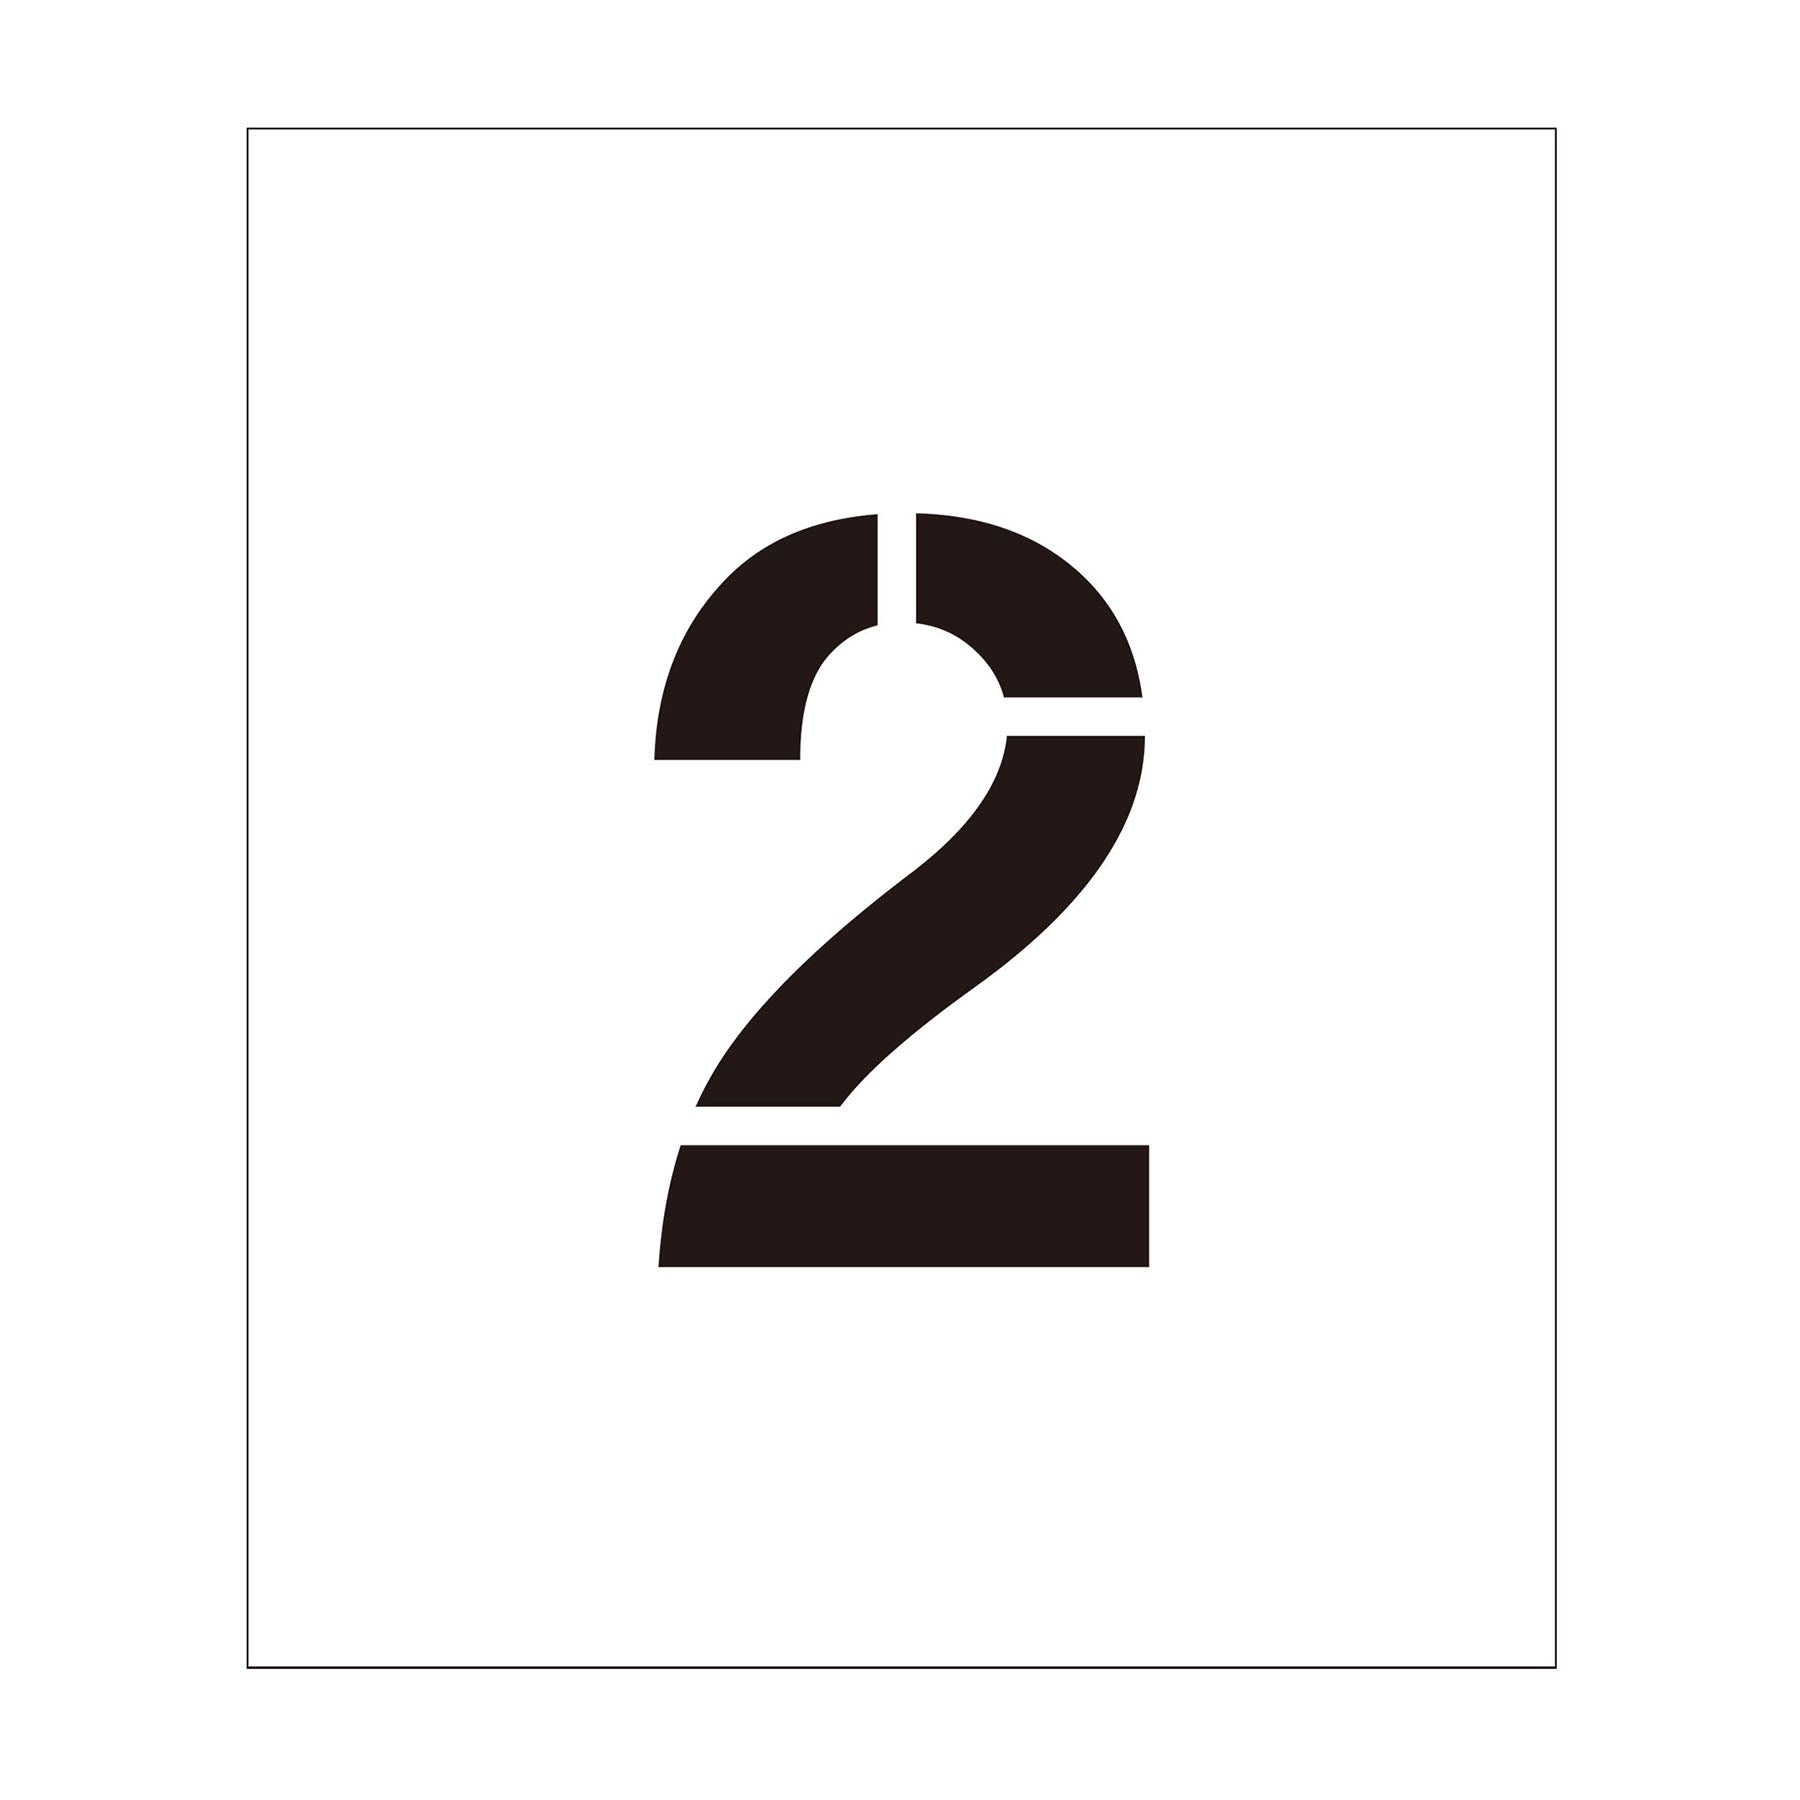
吹付けプレート　ステンシル　文字高３００　数字２　マグネット
Brand: GREEN CROSS-select 工事現場の安全対策用品なら
吹付けプレート ステンシル 文字高３００ マグネットは、マーキングスプレーを吹き付けて文字を表示する為のプレートです。 吹き付けるだけで文字を印字できます。 水性スプレー専用です。 やわらかいマグネット素材ですので曲げて曲面への吹き付け印字も可能です。 異方性の強力マグネットを使用しております。
Category: Arts & Entertainment > Hobbies & Creative Arts > Arts & Crafts > Art & Crafting Tools > Craft Measuring & Marking Tools > Stencil Machines > Manual Stencil Machines